Republic of China Marine Corps

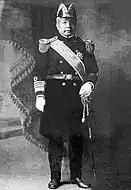
The ROC Marine Corps was founded in 1914 on the recommendation of Admiral Liu Guanxiong.

In 1909, the government of the Qing dynasty sent the Minister of the Navy, Zaixun, to study Western navies. Based on his findings in Britain, and noting the lack of coordination between China's ground and naval forces during the First Sino-Japanese War, he recommended to the Qing court that a naval land force be created to defend naval facilities and capture strategic locations. An effort was made to create a Naval Guard Corps at a base in Shandong, but it was still in the early stages of development when the 1911 Revolution broke out. With the establishment of the Republic of China, the Naval Guard Corps was under the control of the Beiyang government. During the Revolution, several Chinese naval cadets studying Japan returned to participate in the fighting, and became part of a small "Marine Corps" organized by the revolutionary governor of Shanghai, Chen Qimei. It had several hundred members and fought against Qing forces before being disbanded when the emperor abdicated. During the presidency of Yuan Shikai, the original Naval Guard Corps was redeployed from Shandong to Shanghai and was used to suppress the Second Revolution in 1913.